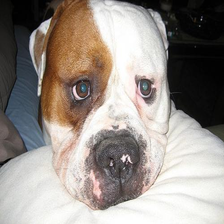
Species: dog
Breed: american bulldog